ThinkPad 365

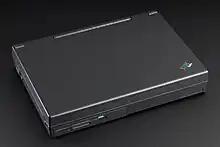
ThinkPad 365e, closed

In March 1996 the 365E/ED were announced. Both would be the same to the previous models but offer a 100 MHz Cyrix 5x86 processor and the ED would be equipped with a 4x speed CD-ROM drive. The release in the US was expected to be the following month in April, while the E/ED was already available in Europe and other countries. The E/ED were expected to be released May 10, 1996, and would be available for $1,999–2,499. After the release of the E/ED, the four original 486-based models were discontinued.